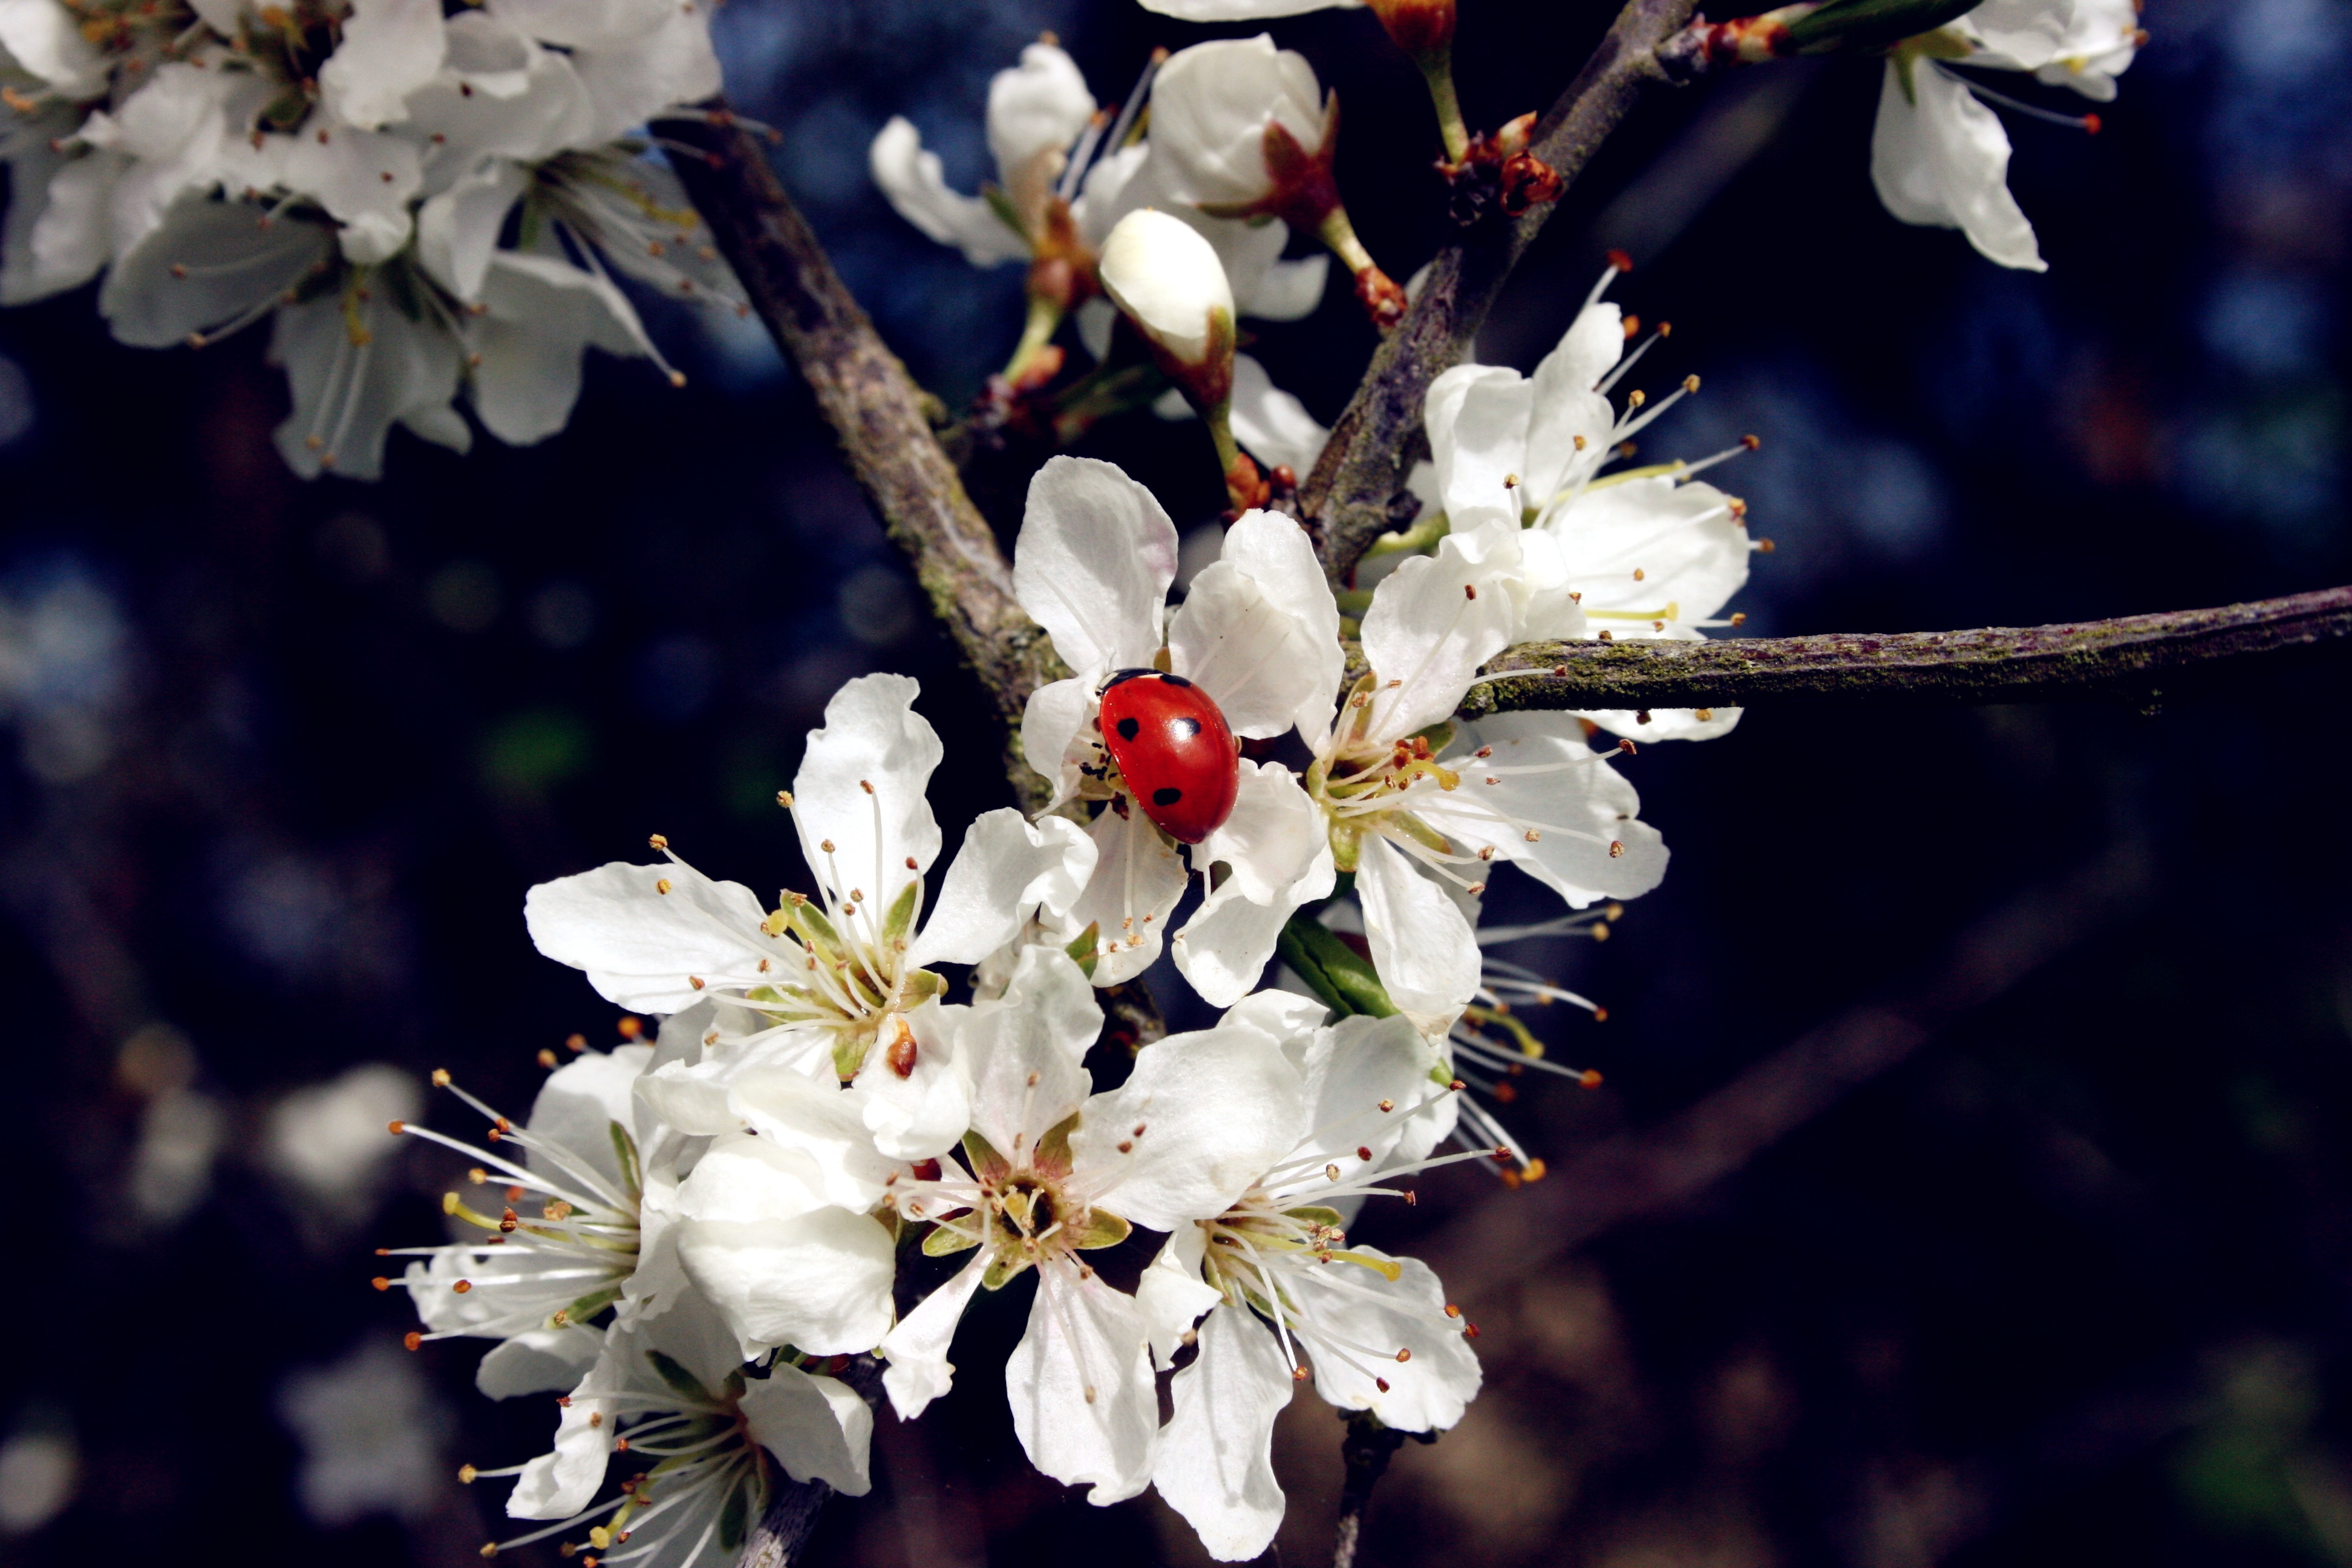
tree, nature, branch, blossom, plant, fruit, flower, petal, bush, food, spring, produce, insect, ladybug, botany, flora, cherry blossom, flowers, shrub, beetle, cherry, points, macro photography, white flowers, schlehendorn, flowering plant, rose family, lucky charm, woody plant, land plant